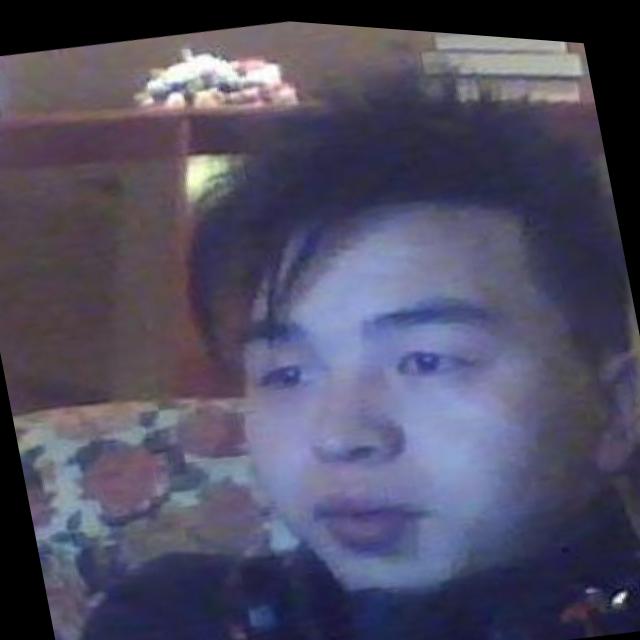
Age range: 21-44